Paul Emerick

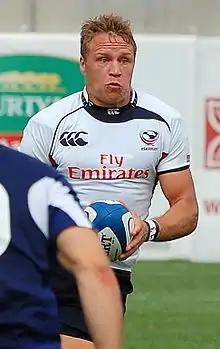
Emerick at the Churchill Cup 2010 vs Russia

Paul Emerick (born January 24, 1980) is the head coach of the American Raptors in Glendale, Colorado. He was the defense and skills coach and the 2019 interim head coach for the Houston SaberCats of Major League Rugby. He was a former USA international rugby player. He played centre, fullback or wing for the USA Eagles. Last played professionally for London Wasps.